Cultural impact of the Beatles

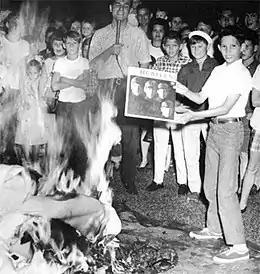
A "Beatle burning" in Waycross, Georgia, August 1966. The image is one of the most famous photographs of the anti-rock movement.

Bob Dylan and the Rolling Stones were symbolic of the nascent youth revolt against institutional authority, something that was not immediately recognisable within the Beatles until 1966. The Beatles' initial clean-cut personas contrasted with the Rolling Stones' "bad boy" image, and so the music press forged a rivalry between the two acts. From 1964 onwards, the Beatles and Dylan partook in a mutual dialogue and exchange of ideas. Their engagement is referred to by Chris Smith, author of "101 Albums That Changed Popular Music", as the "single phenomenon that defined the tone of 1960s popular music and the future of music in America".